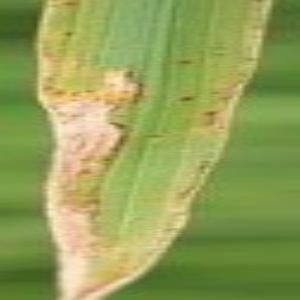
Disease: Bacterialblight